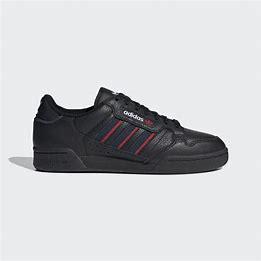
Brand: Adidas
Model: Continental 80 Stripes